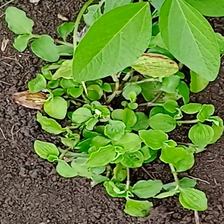
Weed species: Kena_(Commplina_benghalensio)